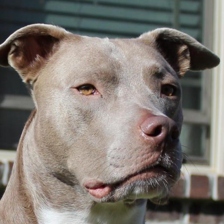
Label: animals